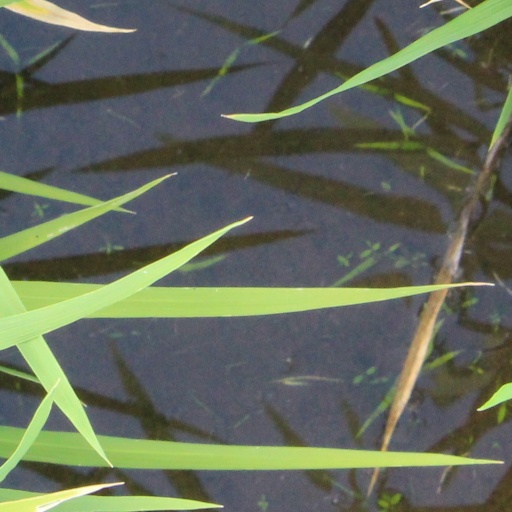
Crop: rice